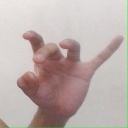
अक्षर: ओ